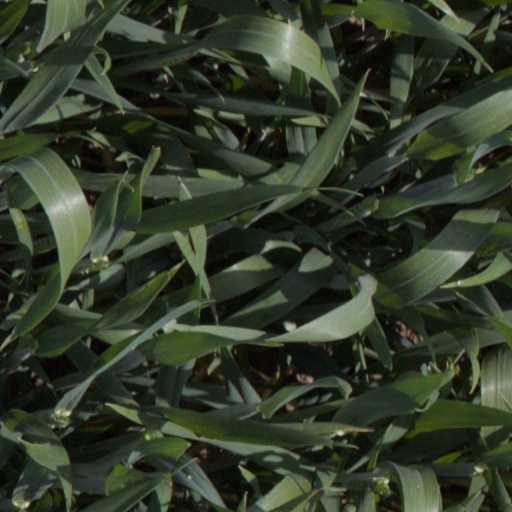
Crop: wheat